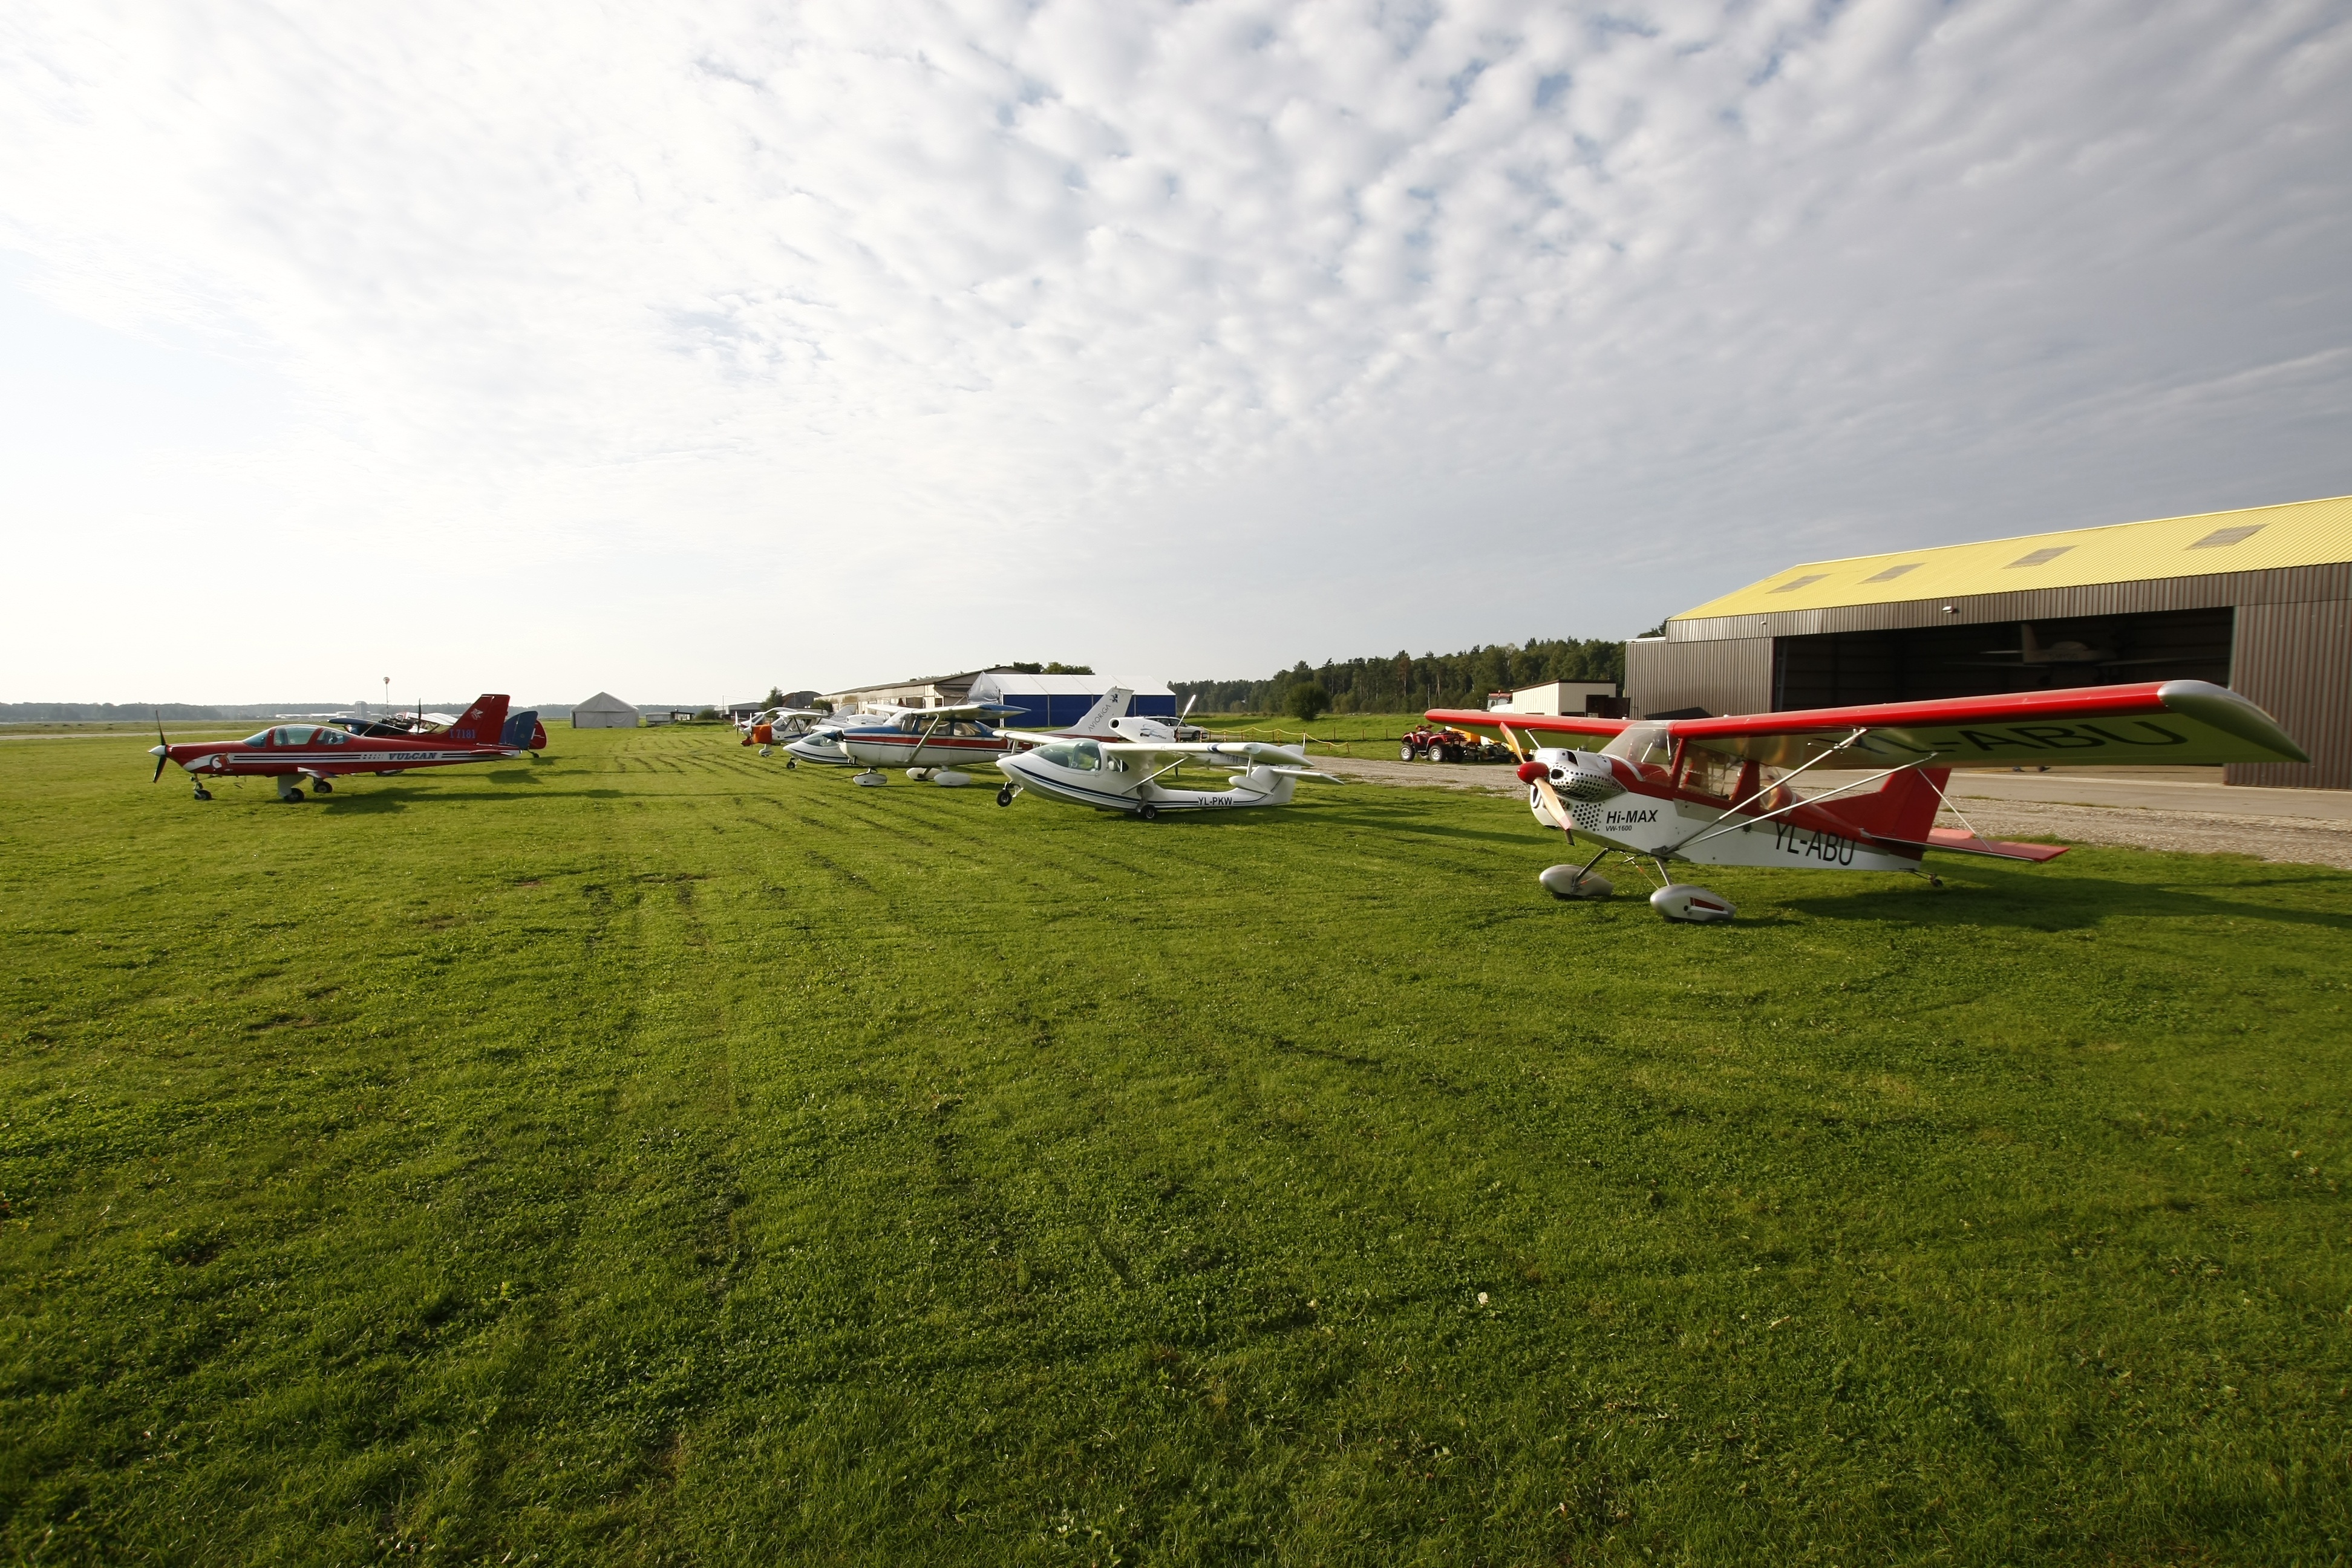
cloud, sky, field, adventure, airplane, plane, aircraft, vehicle, aviation, flight, plain, clouds, gliding, grassland, take off, air sports, atmosphere of earth